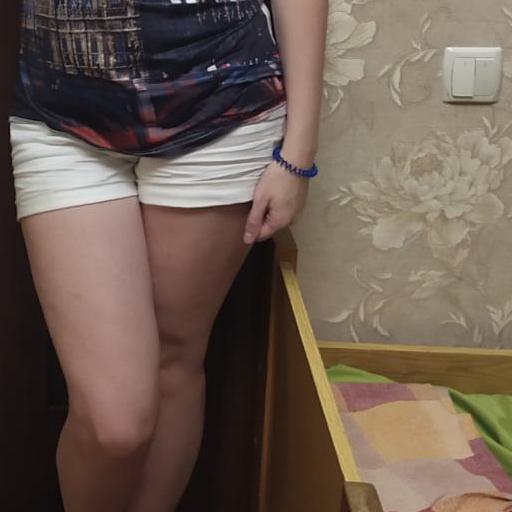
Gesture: no_gesture